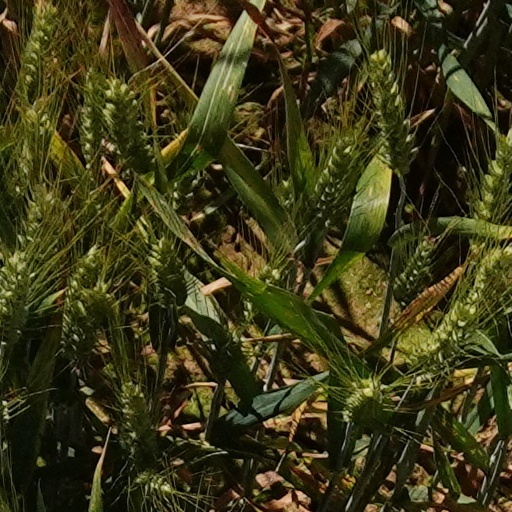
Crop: wheat